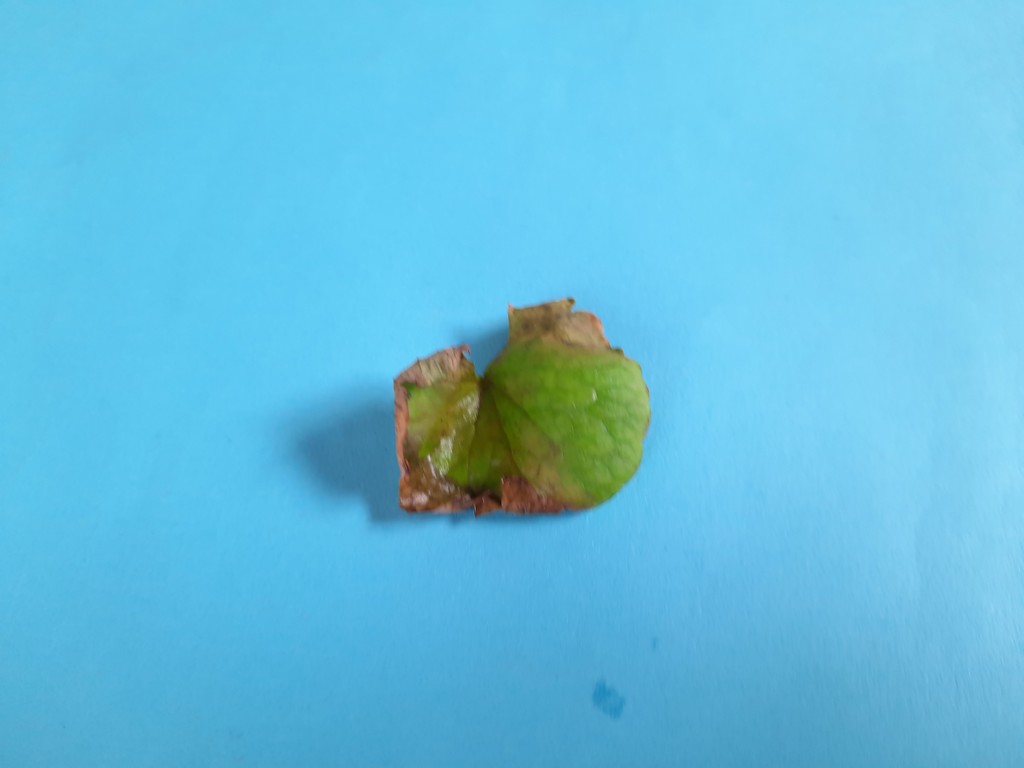
Label: Unhealthy